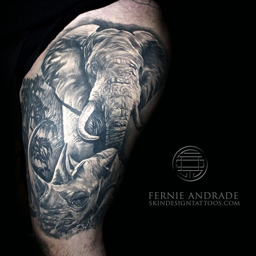
... and lion tattoos rule the animal kingdom when it comes to tattoos